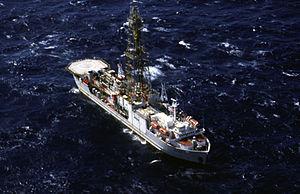
L’Ocean Drilling Program est un programme scientifique international d'exploration et d'étude des fonds sous-marins.